Octopus card

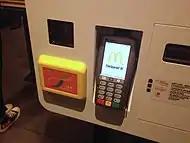
Octopus card reader of a self-payment kiosk at a McDonald's restaurant in Hong Kong

Payments are made by holding the card against or within a few centimetres of an Octopus card reader. The reader acknowledges payment by emitting a beep, and displaying the amount deducted and the remaining balance of the card. The standard transaction time for readers used for public transport is 0.3 seconds, and for retailers' card readers is 1 second.